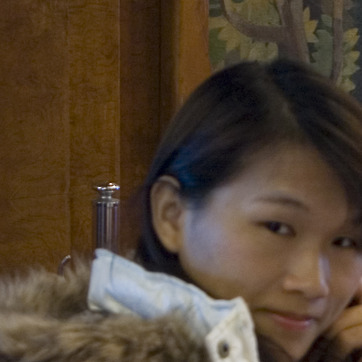
Material: hair